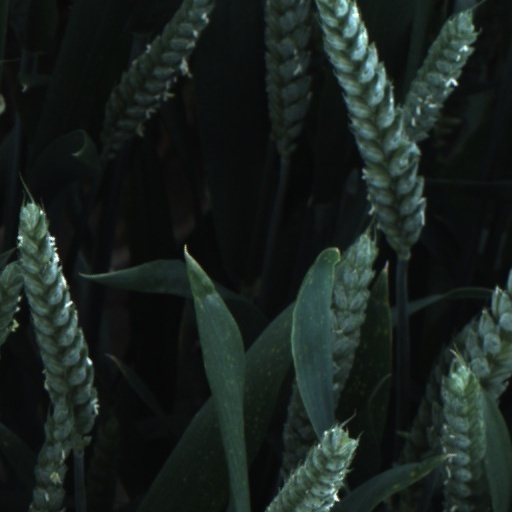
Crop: wheat